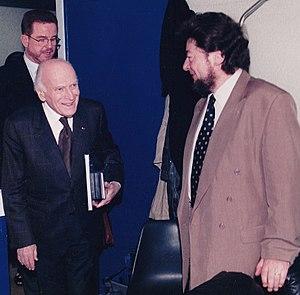
Edmond Blattchen invite Emmanuel Koch à rencontrer Yéhudi Ménuhin
Henri Emmanuel Koch est un violoniste belge. Il est le fils de François-Henri Koch.
Noms de dieux est une émission de télévision produite et diffusée par la télévision belge francophone de service public.